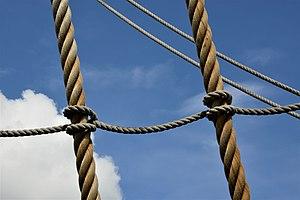
Elément du «